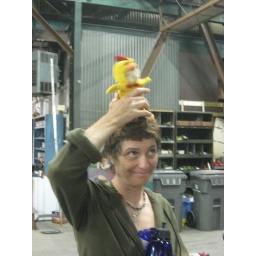
leslie was the provider of this hamster in chicken clothing